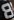
Number: 8